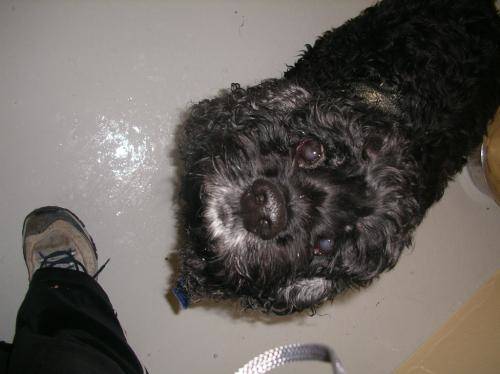
Label: dog